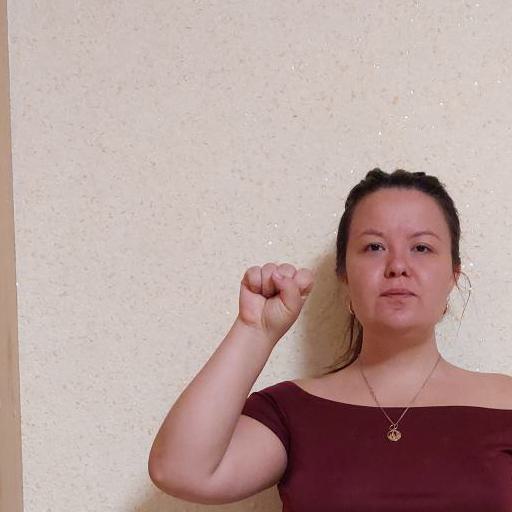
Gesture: fist